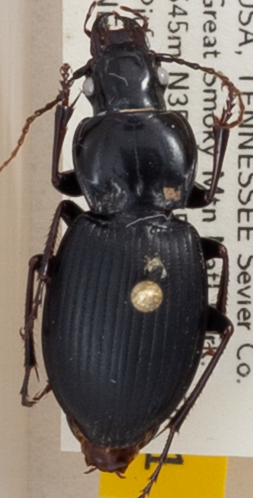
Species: Cyclotrachelus sigillatus
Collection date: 2019-08-20
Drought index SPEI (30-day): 0.356
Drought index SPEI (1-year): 2.09
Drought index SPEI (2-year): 2.09